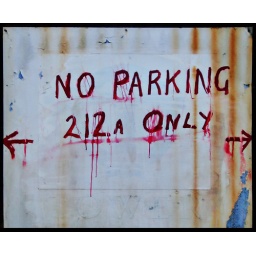
A sign I pass walking to my car park in Tokoroa